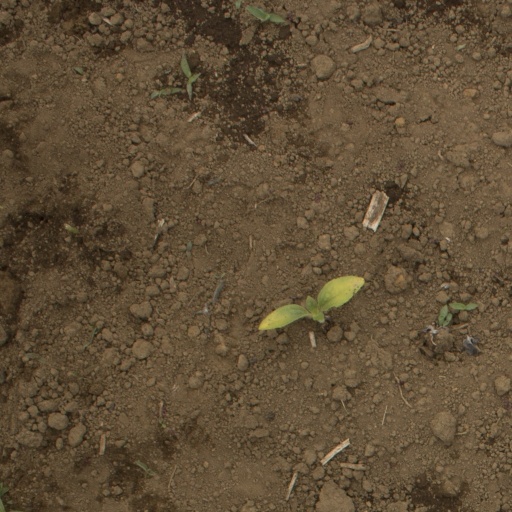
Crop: Jerusalem artichoke